Longsight

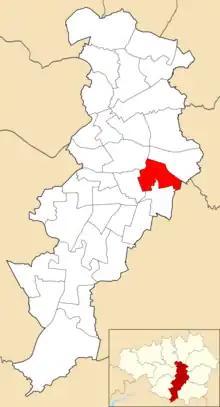
Longsight electoral ward within Manchester City Council.

Longsight has been in the parliamentary constituency of Gorton and Denton since boundary changes in 2024 and is represented by Andrew Gwynne.